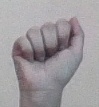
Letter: saad